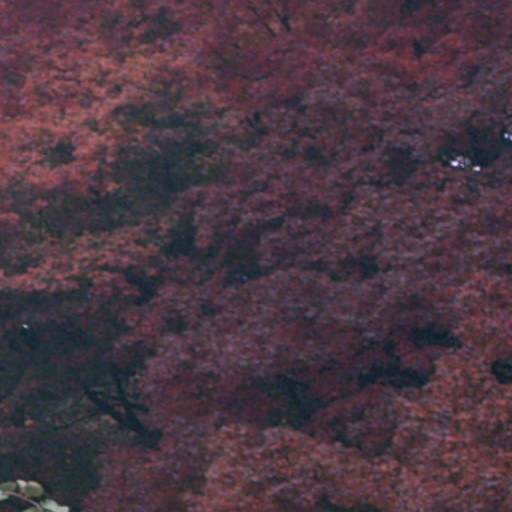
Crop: cassava